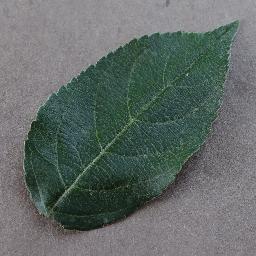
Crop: apple
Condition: healthy